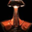
Label: lamp